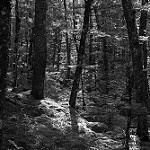
Label: B & W